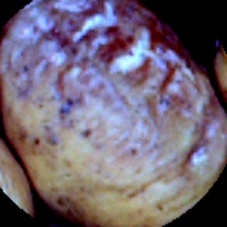
Label: Spotted